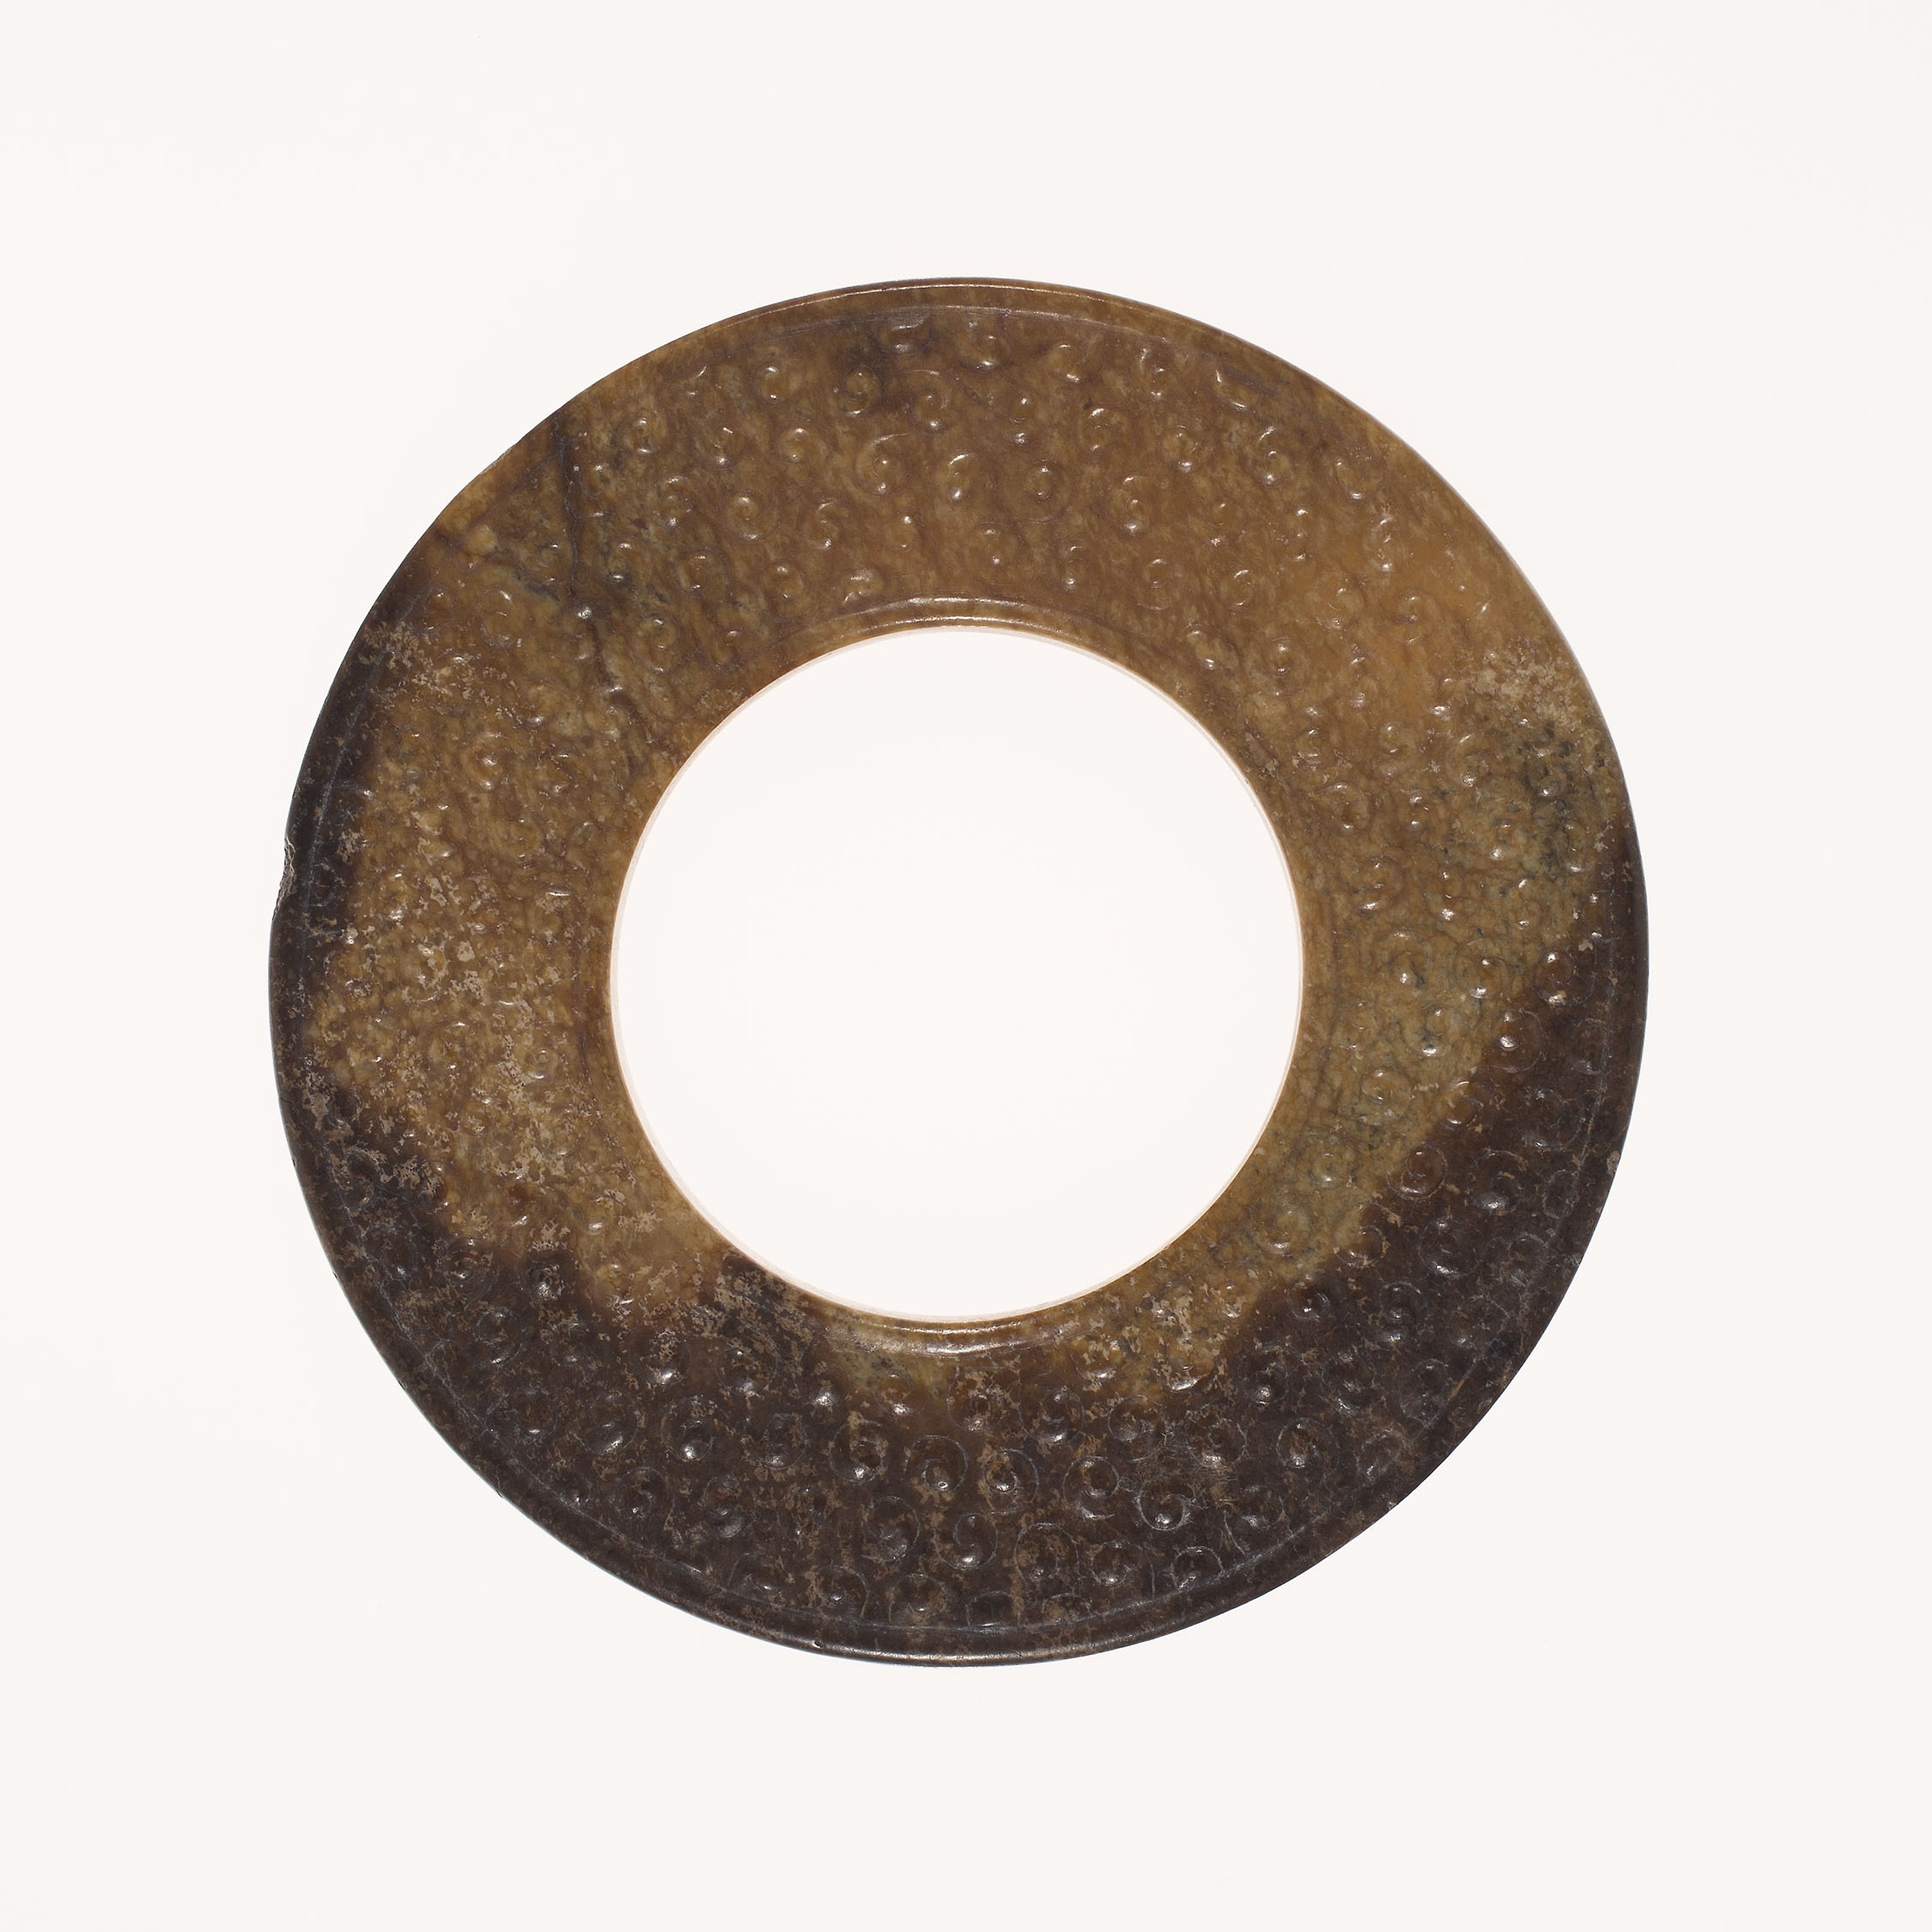
circle, metal, games